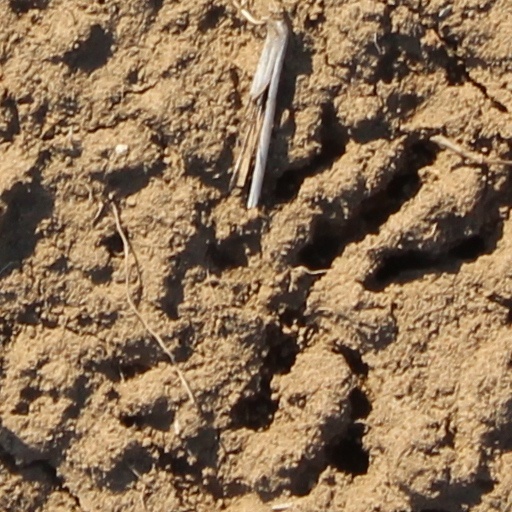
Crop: wheat